Johnny Spillane

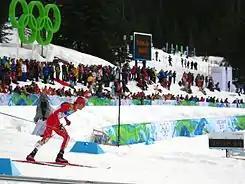
Spillane racing for his third silver during the 10 km individual large hill event

At the 2010 Winter Olympics, in Vancouver, Spillane competed in three events. In his first event, the 10 km individual normal hill event, Spillane won the silver medal – the first American medal in the sport of Nordic Combined, and only the third American medal to be earned in any Nordic sport. After the ski jumping portion of the event, Finnish competitor Janne Ryynänen was in the lead. Spillane, Jason Lamy-Chappuis, and a number of other skiers raced hard to make up the difference with Ryyänen in the cross-country portion of the event. In the middle of the last lap, after Norihito Kobayashi attempted a breakaway and was caught, Spillane took a strong lead. However, he had overexerted himself and slowed down after entering the stadium where the race was to finish. Lamy-Chappuis was able to catch up and pass him in the final stretch. The .4 second difference between their times is the closest finish in the history of Nordic Combined events at the Olympics. Despite the near win, Spillane told media afterwards that he was happy to have won any medal.